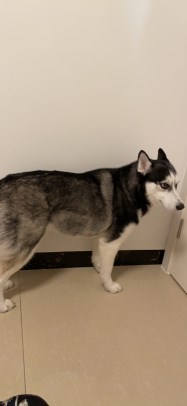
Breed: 1160-n000003-Siberian_husky